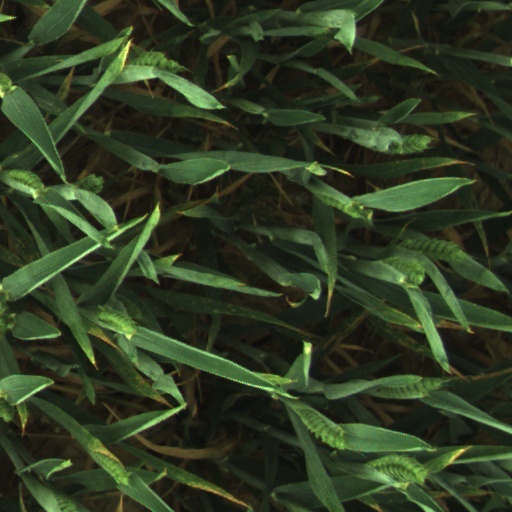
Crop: wheat